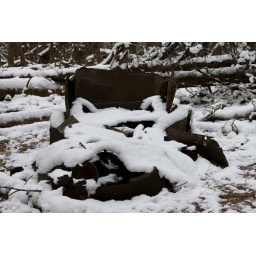
Parts of an old car near a home sites in Cades Cove